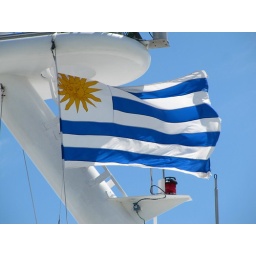
The flag our ship was flying while docked in Montevideo.